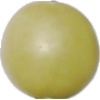
Label: Grape White 2